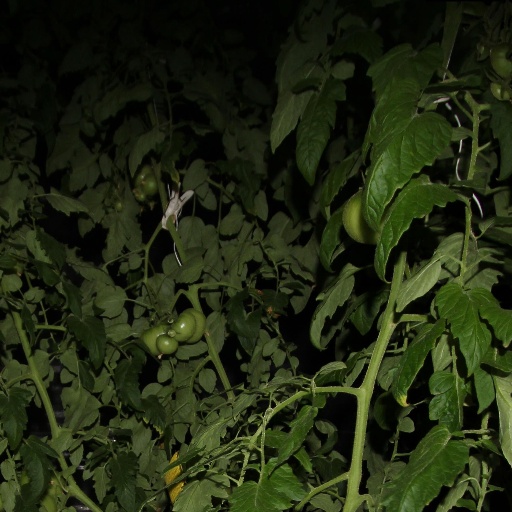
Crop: tomato